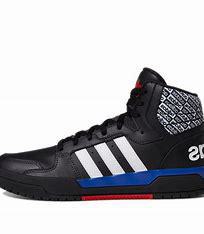
Brand: adidas
Model: NEO Entrap Mid Skate